Alessandro Piazzoni

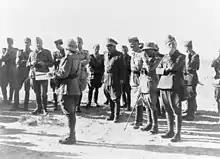
Piazzoni with General Gastone Gambara and other Italian officers in North Africa in the autumn of 1941

At the time of Italy's entry into the Second World War, in June 1940, he was in Rhodes, and shortly thereafter he was replaced by General Michele Scaroina at the command of the Regina Division and given command, on 10 September 1940 of the 101st Motorized Division "Trieste", stationed in the Po Valley. In December 1940 he was promoted to major general and sent to Albania where he commanded an ad-hoc Special Alpine Division which helped halt the Greek offensive towards Vlore, for which he was awarded the Officer's Cross of the Military Order of Savoy. In March he was repatriated and resumed command of the Trieste Division, which was then shipped to North Africa, where Piazzoni later commanded the groupment formed by the Trieste Division and the 132nd Armoured Division "Ariete", called "Corpo d'Armata di Manovra", during the siege of Tobruk and the early stages of Operation Crusader.